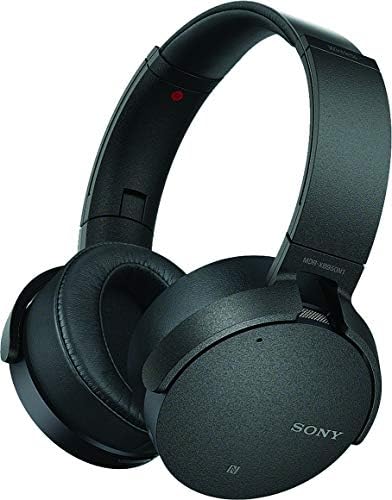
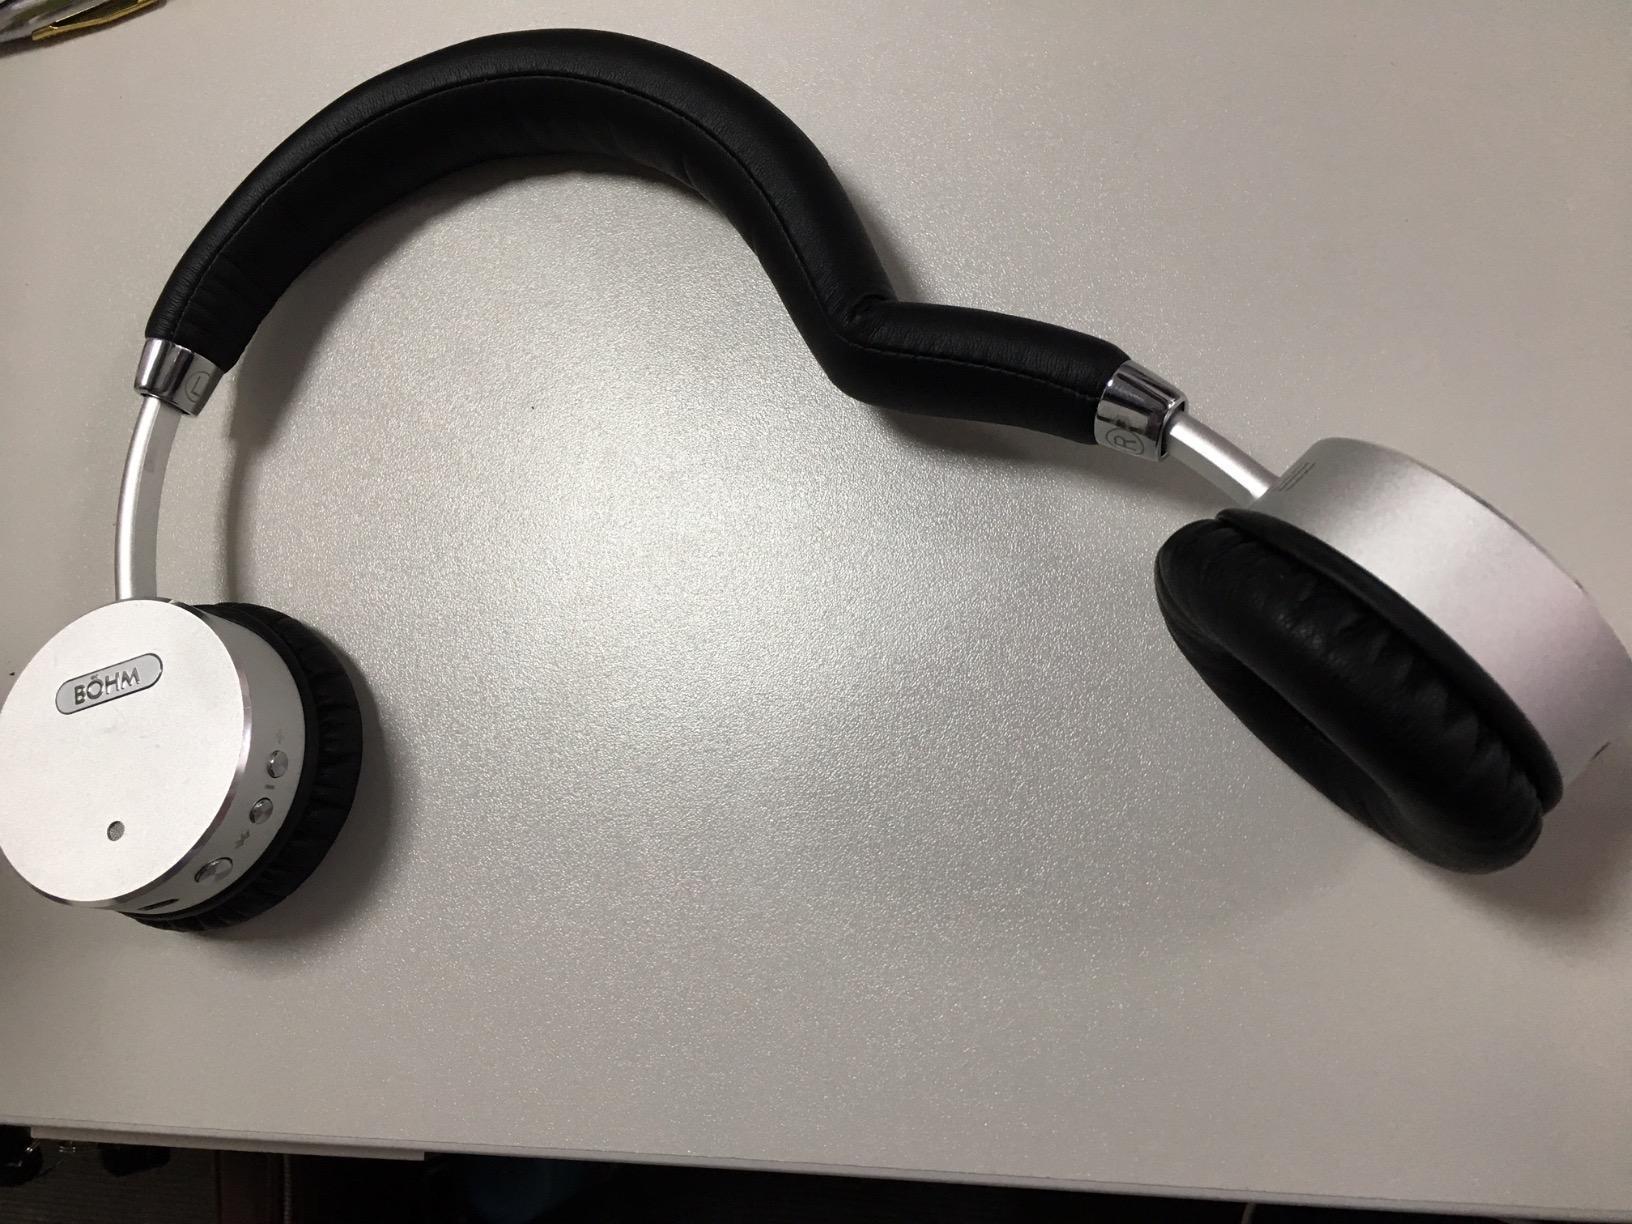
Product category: headphones
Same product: no